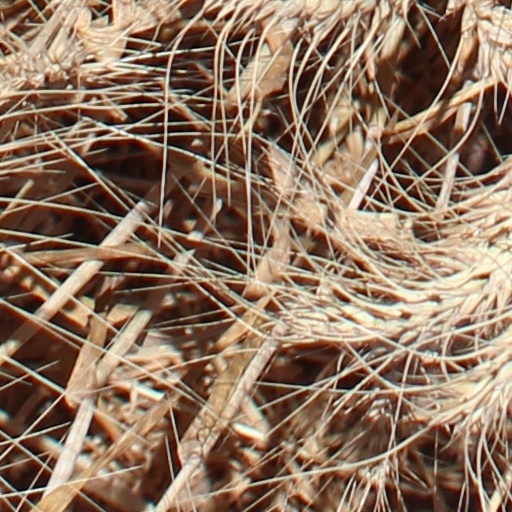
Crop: wheat